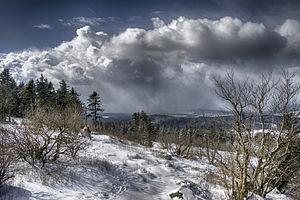
Parc naturel Taunus: Großer Feldberg.